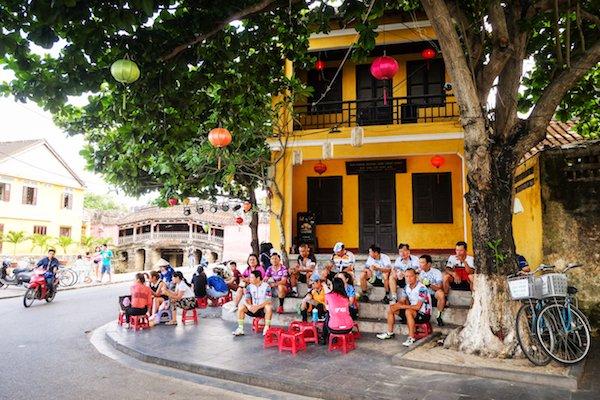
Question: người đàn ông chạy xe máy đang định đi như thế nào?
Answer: ông ấy định rẽ trái